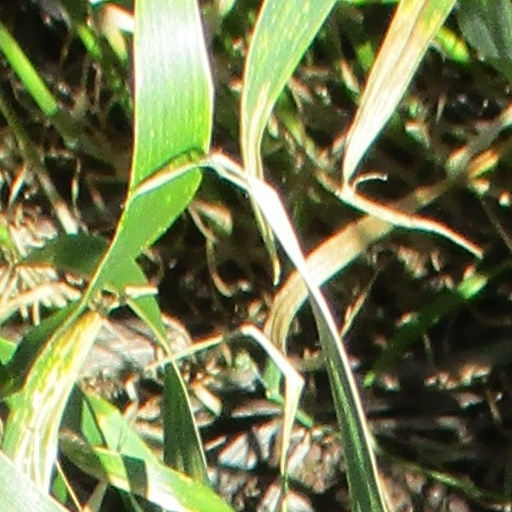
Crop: wheat